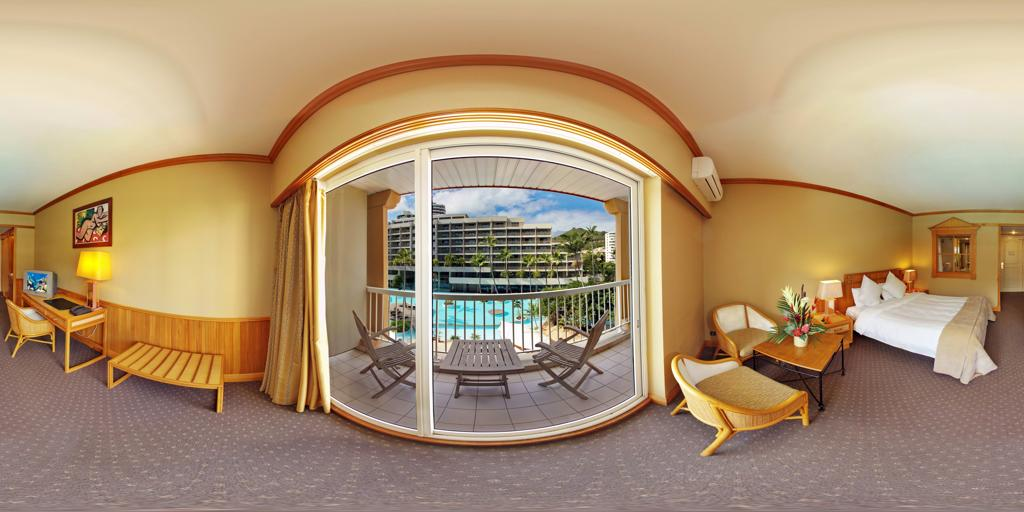
Referred object: the framed picture above the lamp

Referred object: the yellow desk lamp